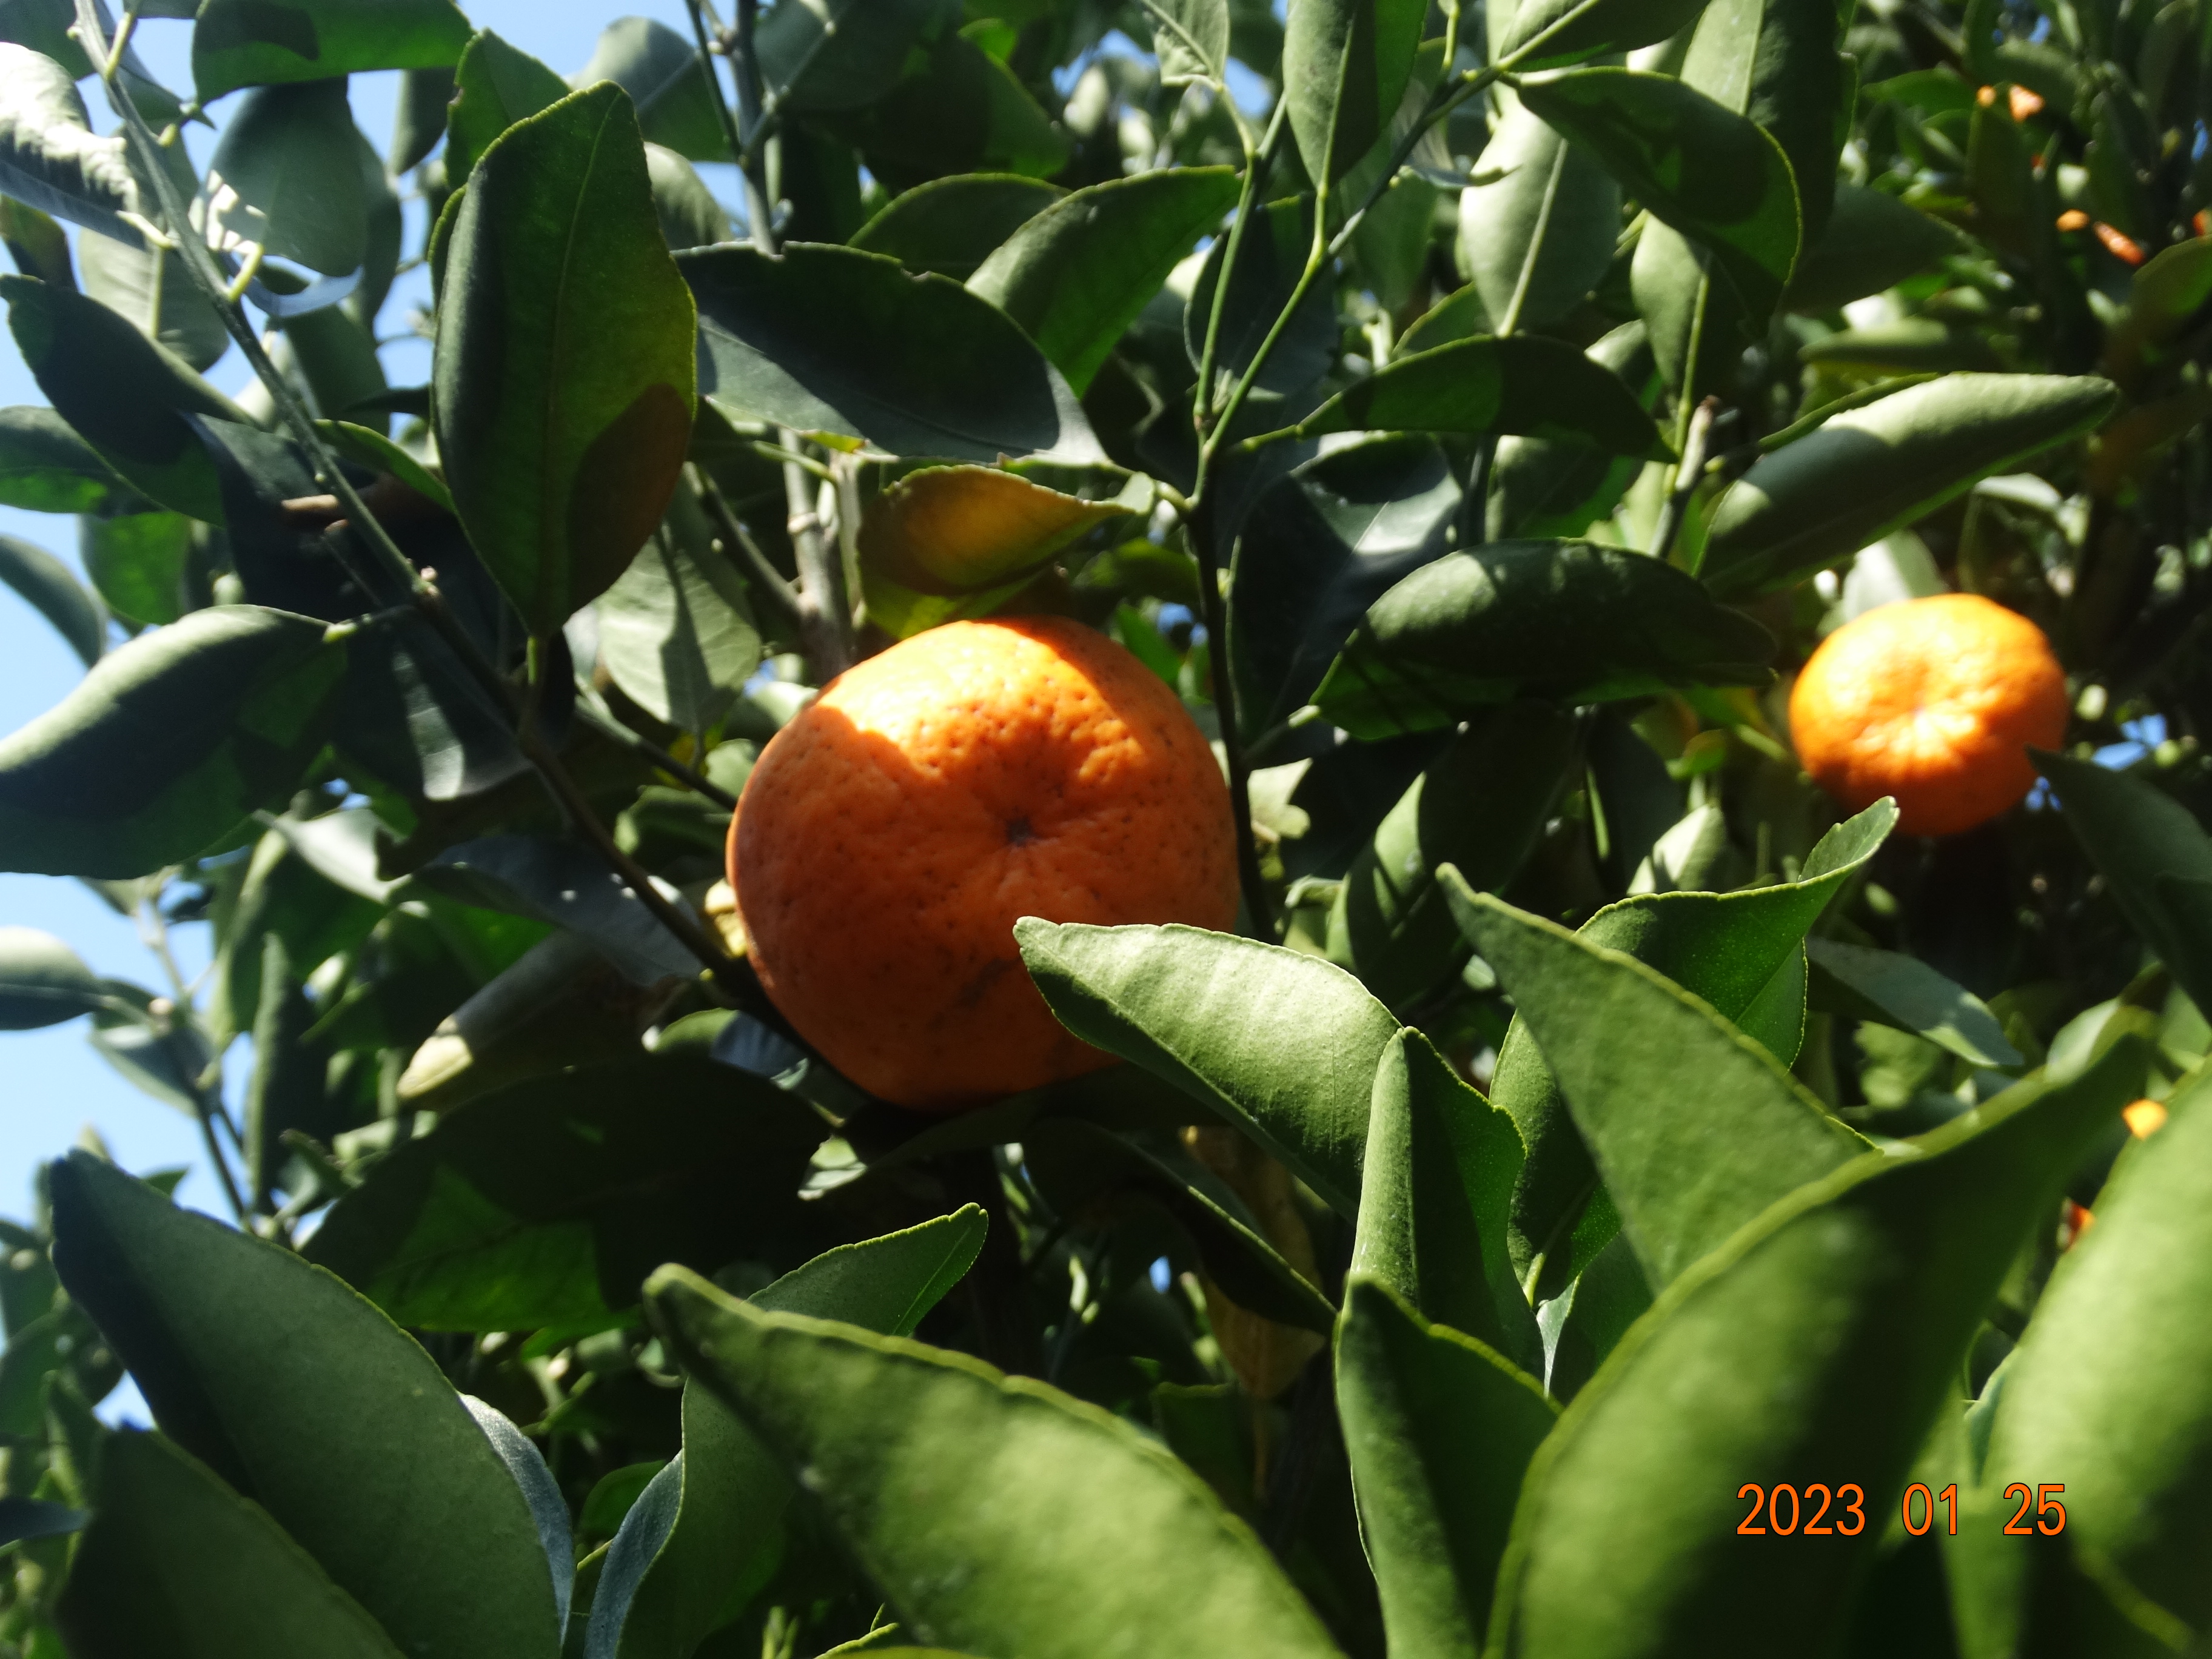
Citrus fruit variety: ponkan